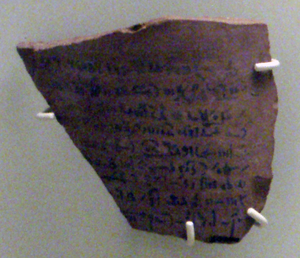
L'Empire achéménide est le premier des empires perses à régner sur une grande partie du Moyen-Orient durant le Iᵉʳ millénaire av. J.-C. Il s'étend alors au nord et à l'ouest en Asie Mineure, en Thrace et sur la plupart des régions côtières du Pont Euxin ; à l'est jusqu'en Afghanistan et sur une partie du Pakistan actuels, et au sud et au sud-ouest sur l'actuel Irak, sur la Syrie, le Liban, Israël et la Palestine, la Jordanie, le nord de l'Arabie saoudite, l'Égypte, et jusqu'au nord de la Libye.